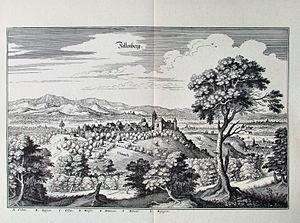
Zellenberg est une commune française située dans le département du Haut-Rhin, en région Grand Est.